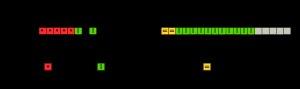
La méthode Billings est une méthode naturelle de régulation des naissances appelée aussi méthode de planification familiale naturelle, ou encore Méthode d'Observation du Cycle/de la Fertilité. A ce titre, elle peut être utilisée pour favoriser les grossesses, comme méthode de régulation de ces dernières et in fine comme méthode de suivi de sa santé reproductive. Elle est fondée sur l'observation du cycle féminin et l'identification des périodes de fertilité par le suivi de l'état de la glaire cervicale. Elle a été proposée dans les années 1970 par un couple de médecins australiens, John Billings et Evelyn Billings. La méthode a été validée par James Boyer Brown, docteur en pharmacie et étayée par les travaux d'Erik Odeblad. L'efficacité de cette méthode est élevée dans le cadre d'un respect scrupuleux des règles mais son taux d'échec peut être élevé en utilisation courante. C'est une des méthodes promue par l'Eglise catholique qui prohibe dans le même temps toute forme de contraception.
Les méthodes naturelles de régulation des naissances ou de contraception forment un ensemble de méthodes de contrôle des naissances qui permettent d'augmenter ou de réduire les probabilités de grossesse. Il existe des méthodes, plus ou moins efficaces, fondées sur l'observation du cycle menstruel féminin, sur l'allaitement maternel ou sur le retrait masculin. Elles ont été définies par l'OMS en 1976, dans un document mis à jour en 1988.